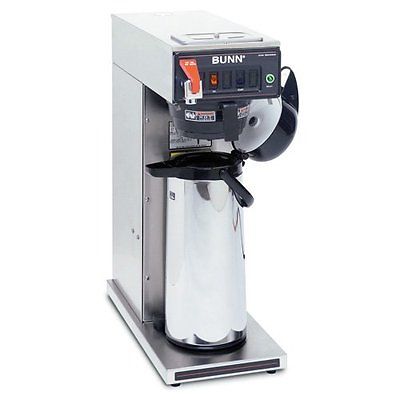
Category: coffee maker